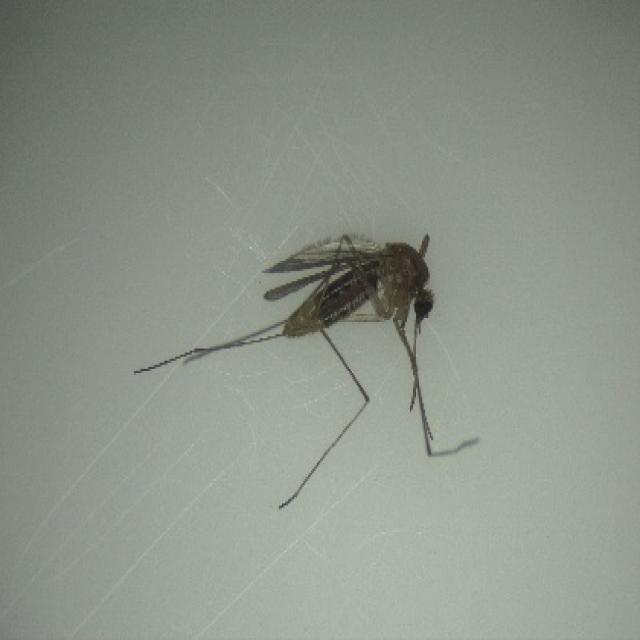
Species: culex_pipiens